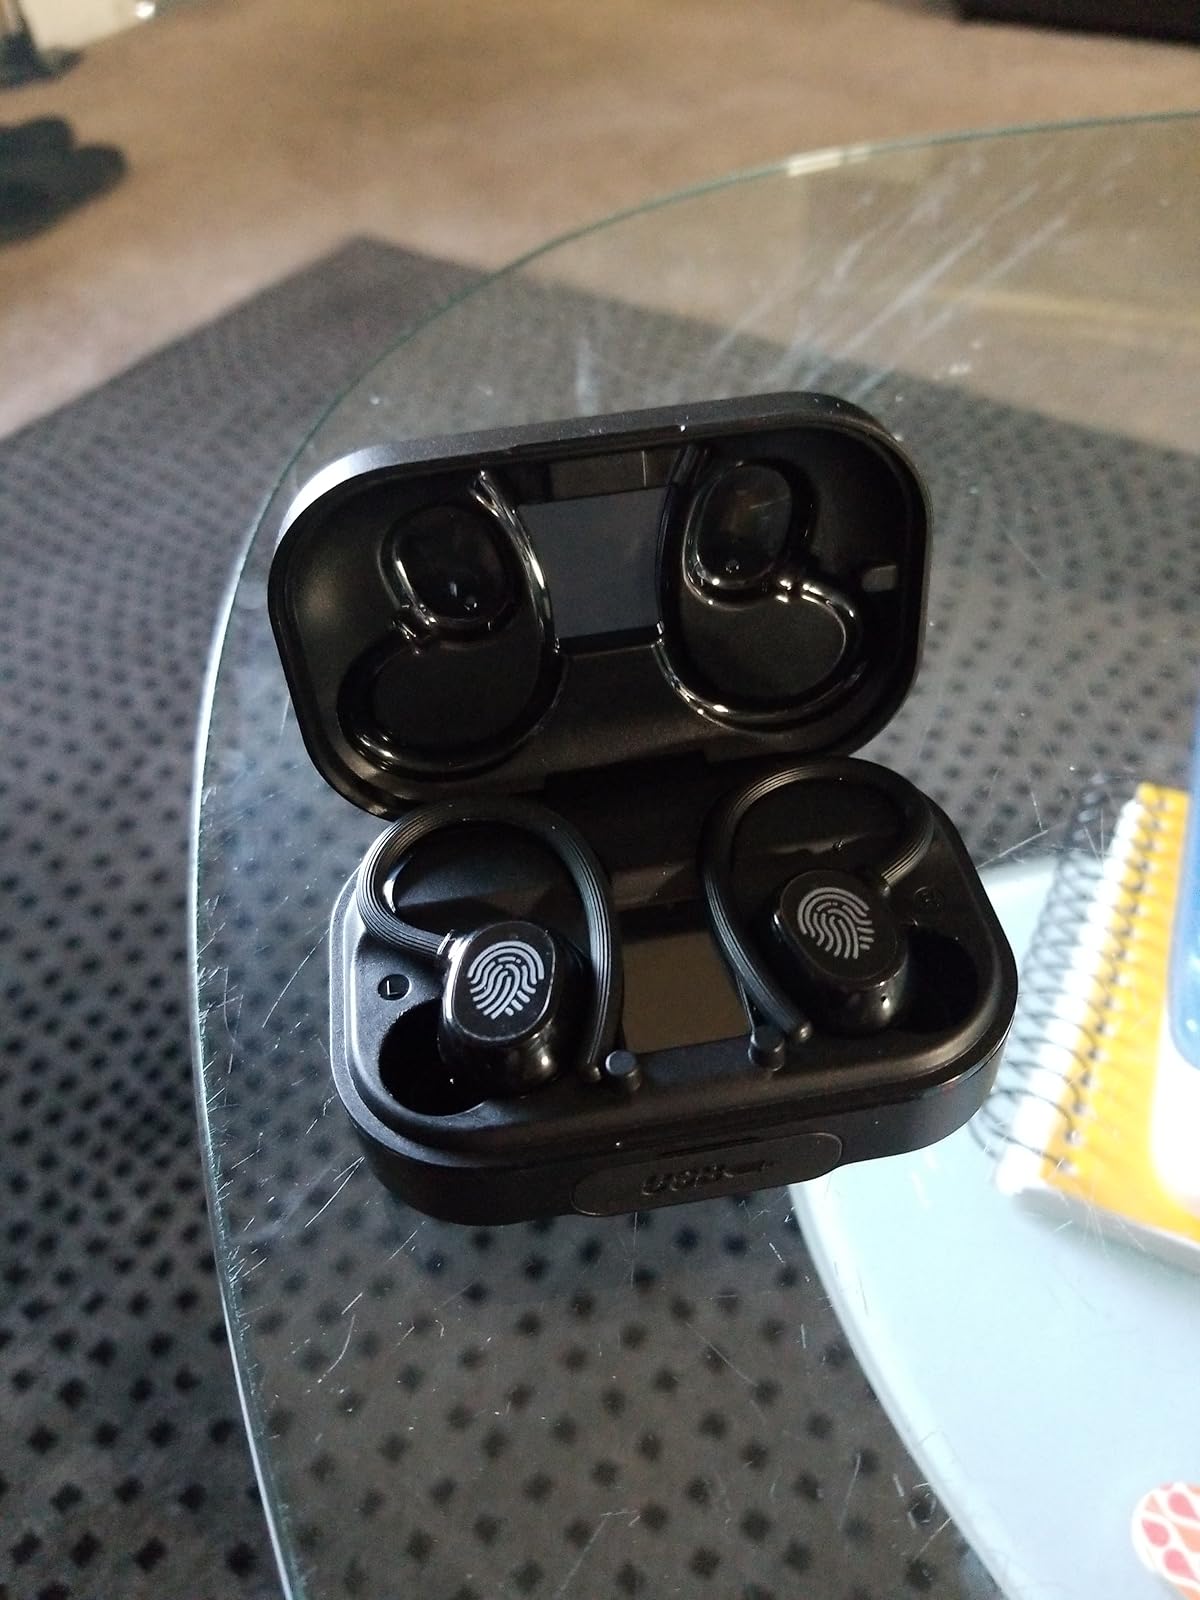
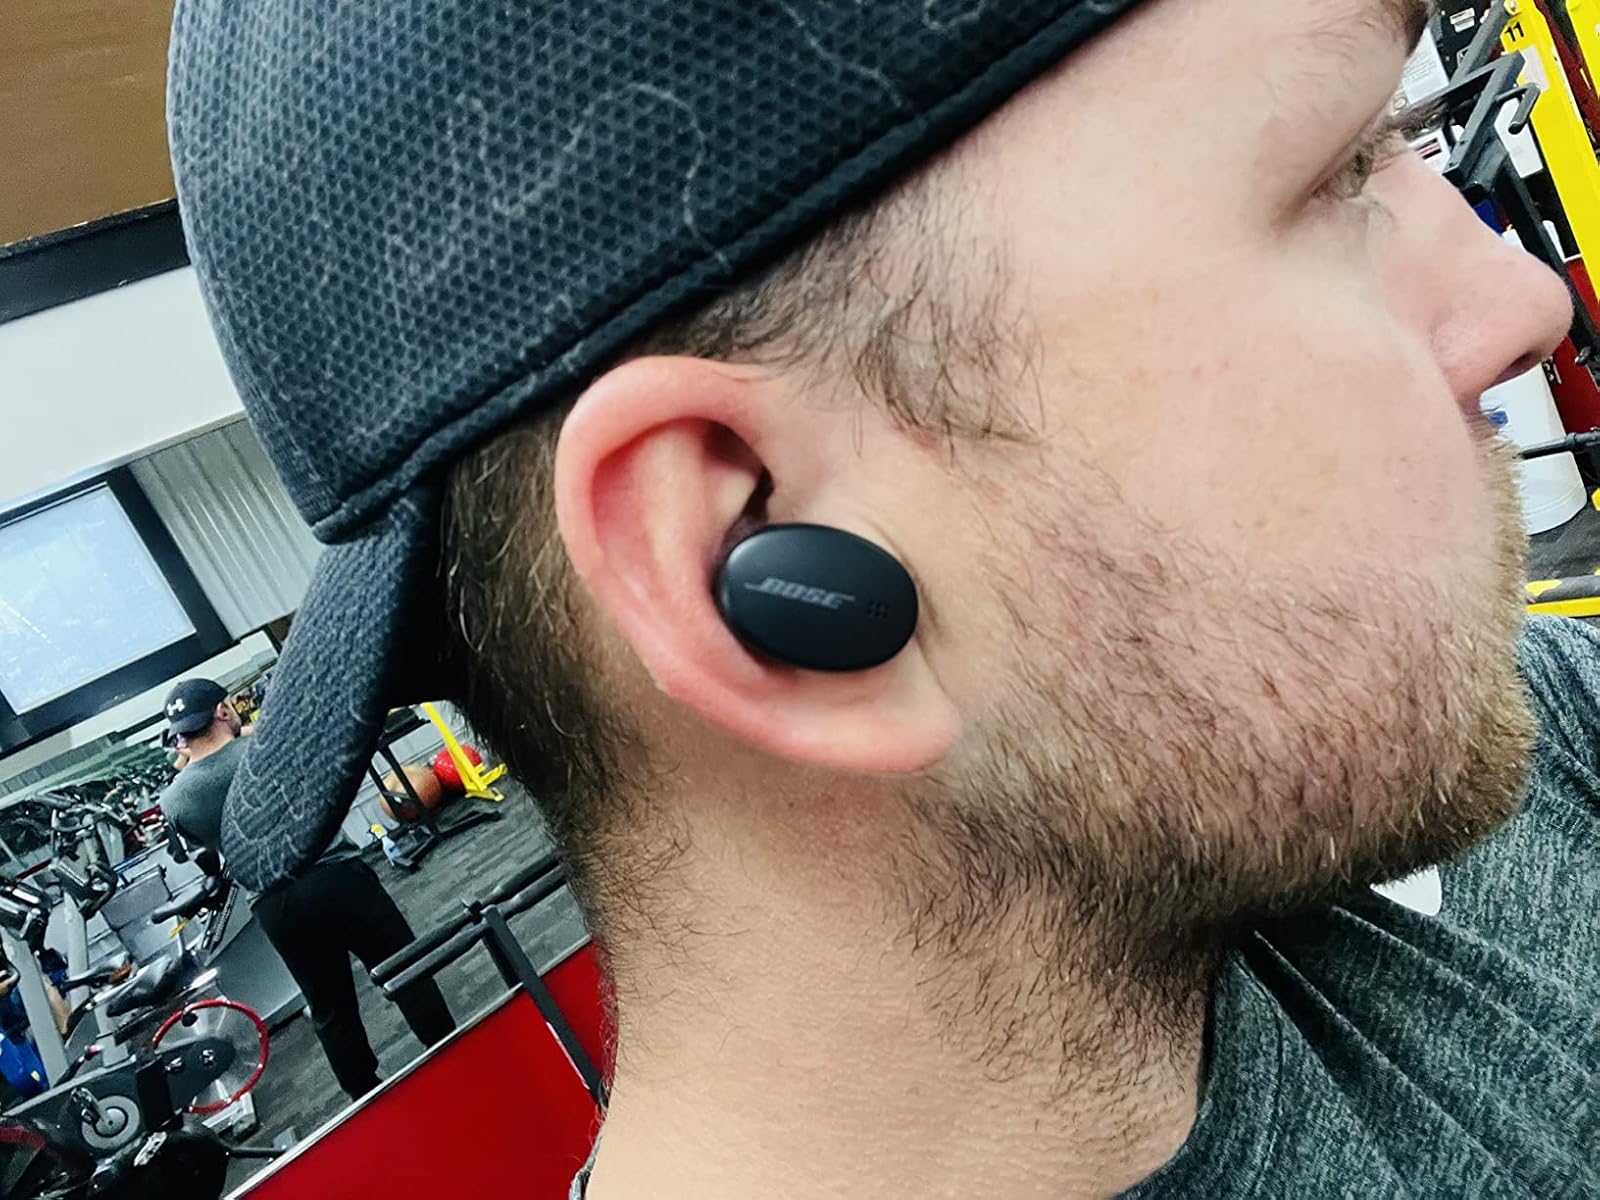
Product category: earbuds
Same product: no